Sustainable Development Goal 16

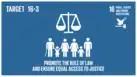
Promote the rule of law at the national and international levels and ensure equal access to justice for all

The full text of Target 16.3 is: "Promote the rule of law at the national and international levels and ensure equal access to justice for all."